Harrisburg, Illinois

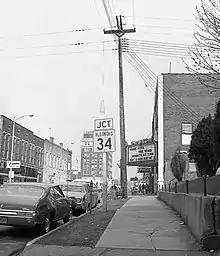
Downtown Harrisburg in 1967

The Woolcott Milling Company, operated by J.H. Woolcott and J.C. Wilson built a flour mill in 1874, on the now defunct south Woolcott Street, with rail spur, behind the current Parker Plaza, that had 23 grain elevators and the capacity of carrying out 200 barrels of flour in a 24-hour period and up to 400 by 1907, with a new tower. The exchange market was located in Carrier Mills. Located on Commercial Street across the tracks from the train depot, The Southern Illinois Milling & Elevator Company was incorporated on July 29, 1891, by Philip H. Eisenmayer, with a capital stock of $50,000. The company had two elevators, erected at a cost of $125,000, one of which had a capacity of and the other a capacity of 100,000 bushels. Their milling capacity was six hundred barrels per day. Twenty-five men were employed in the operations of the mill and elevators, in addition to a force of from six to eight men regularly employed in the cooperage department.